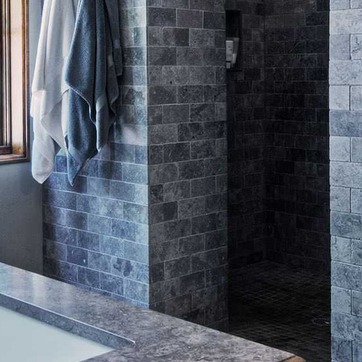
Material: brick